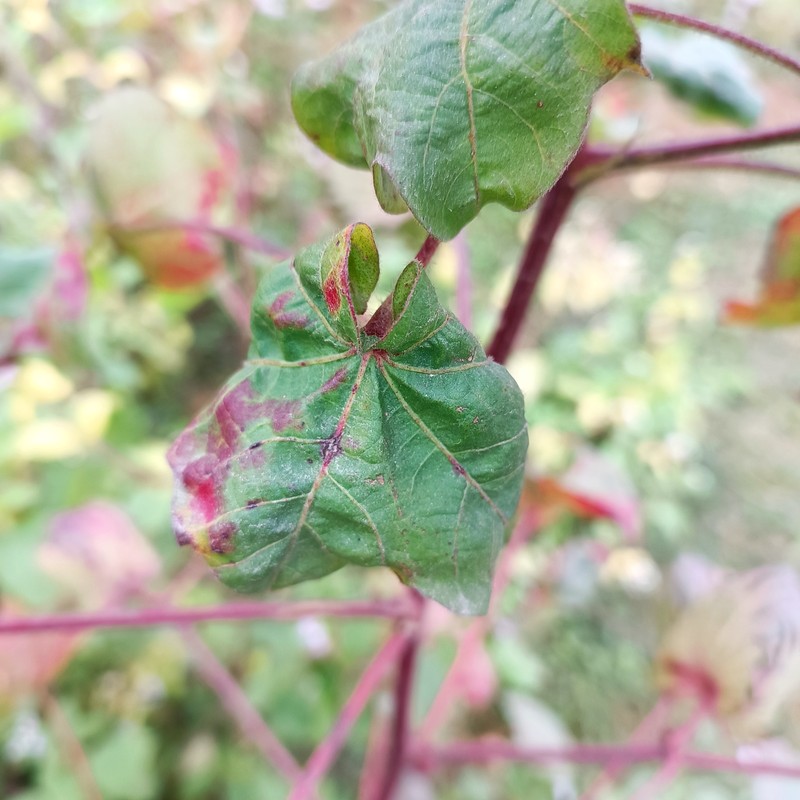
Label: Leaf Redding